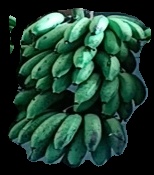
Variety: rasbale
Grade: grade2